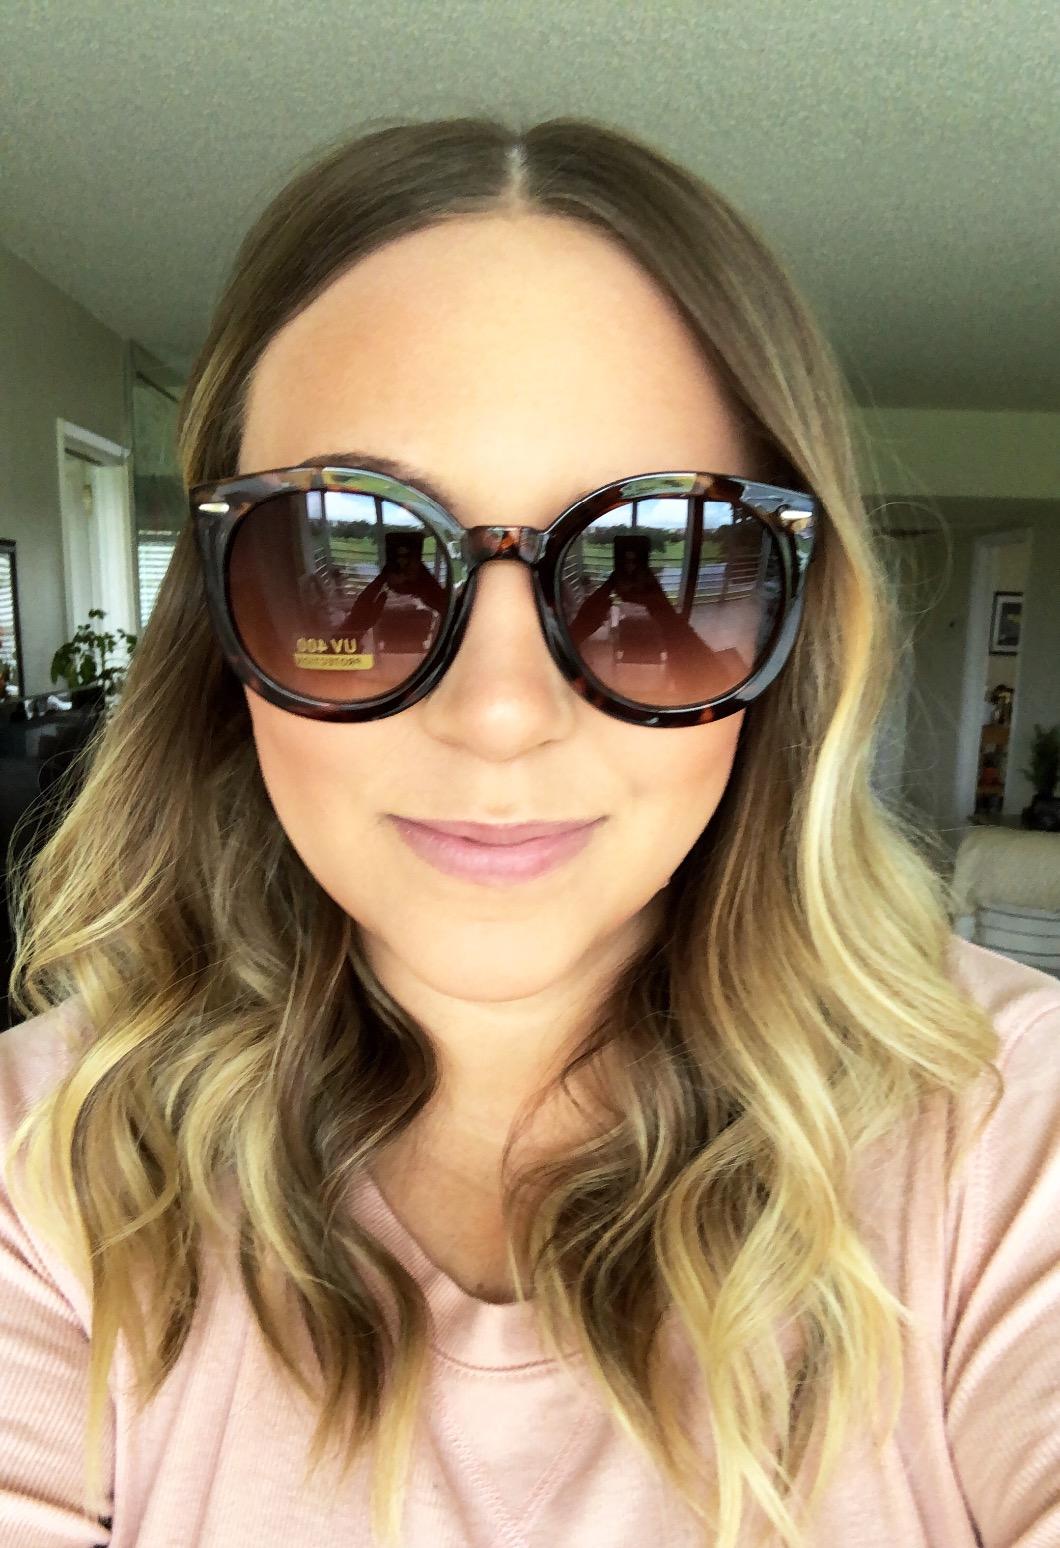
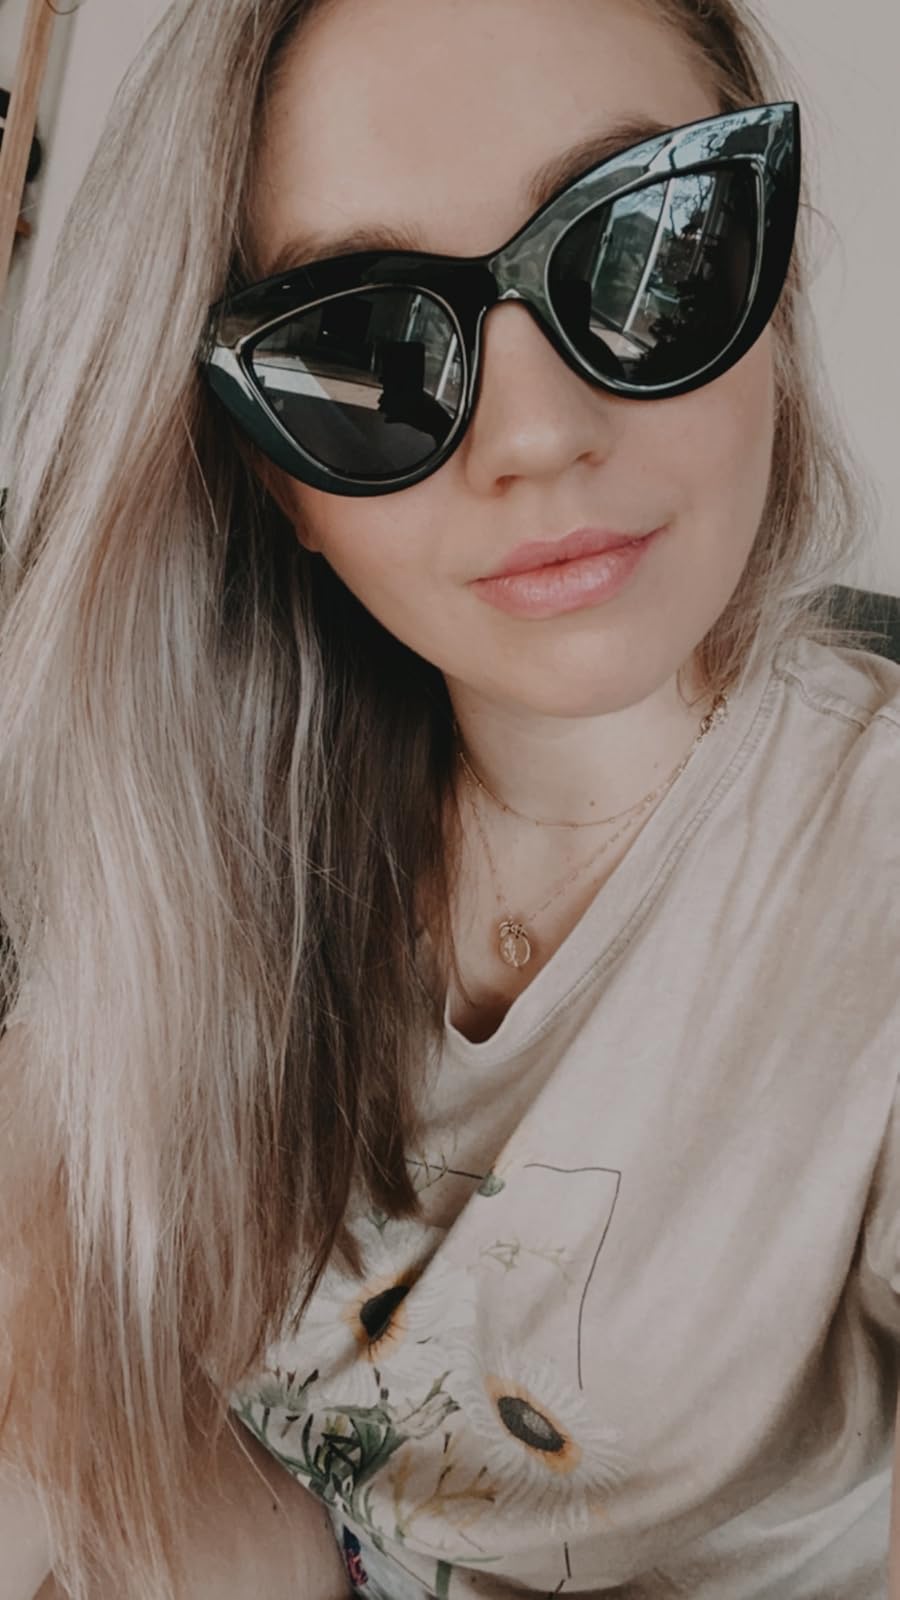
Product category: accessories_sunglasses
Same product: no